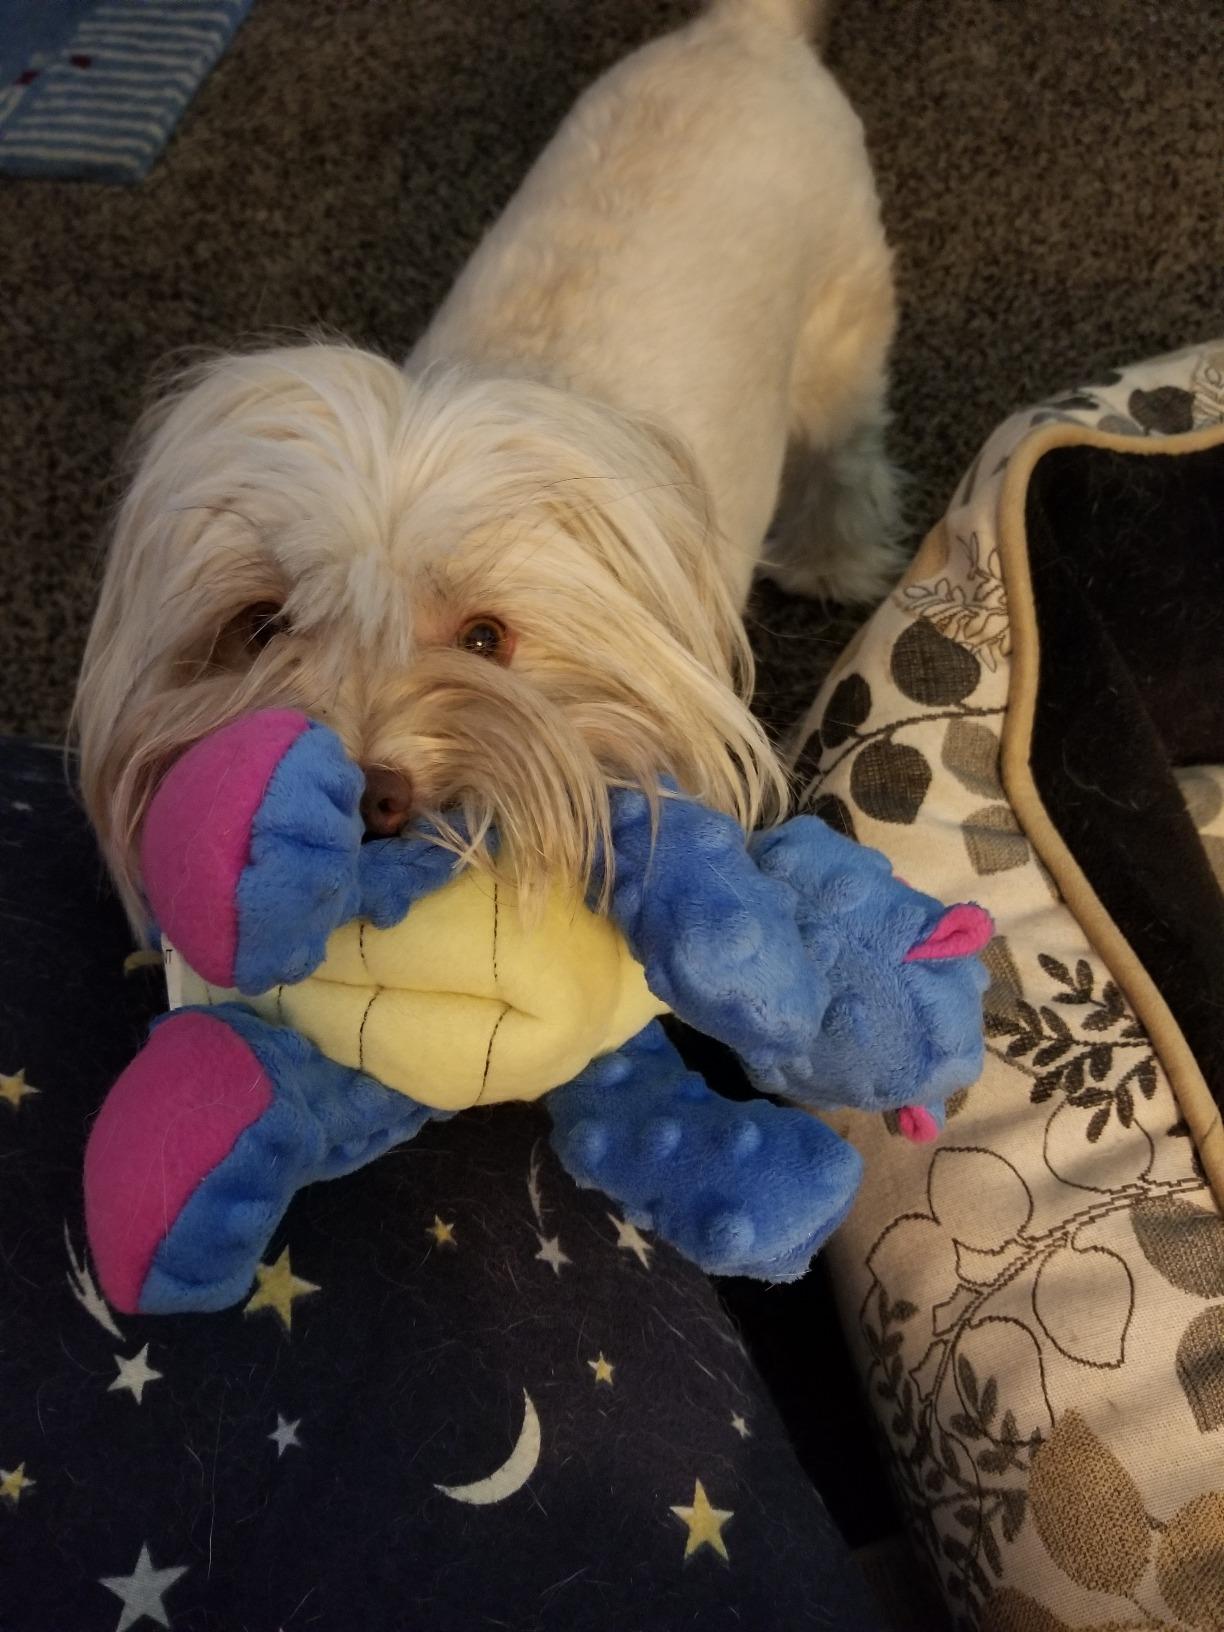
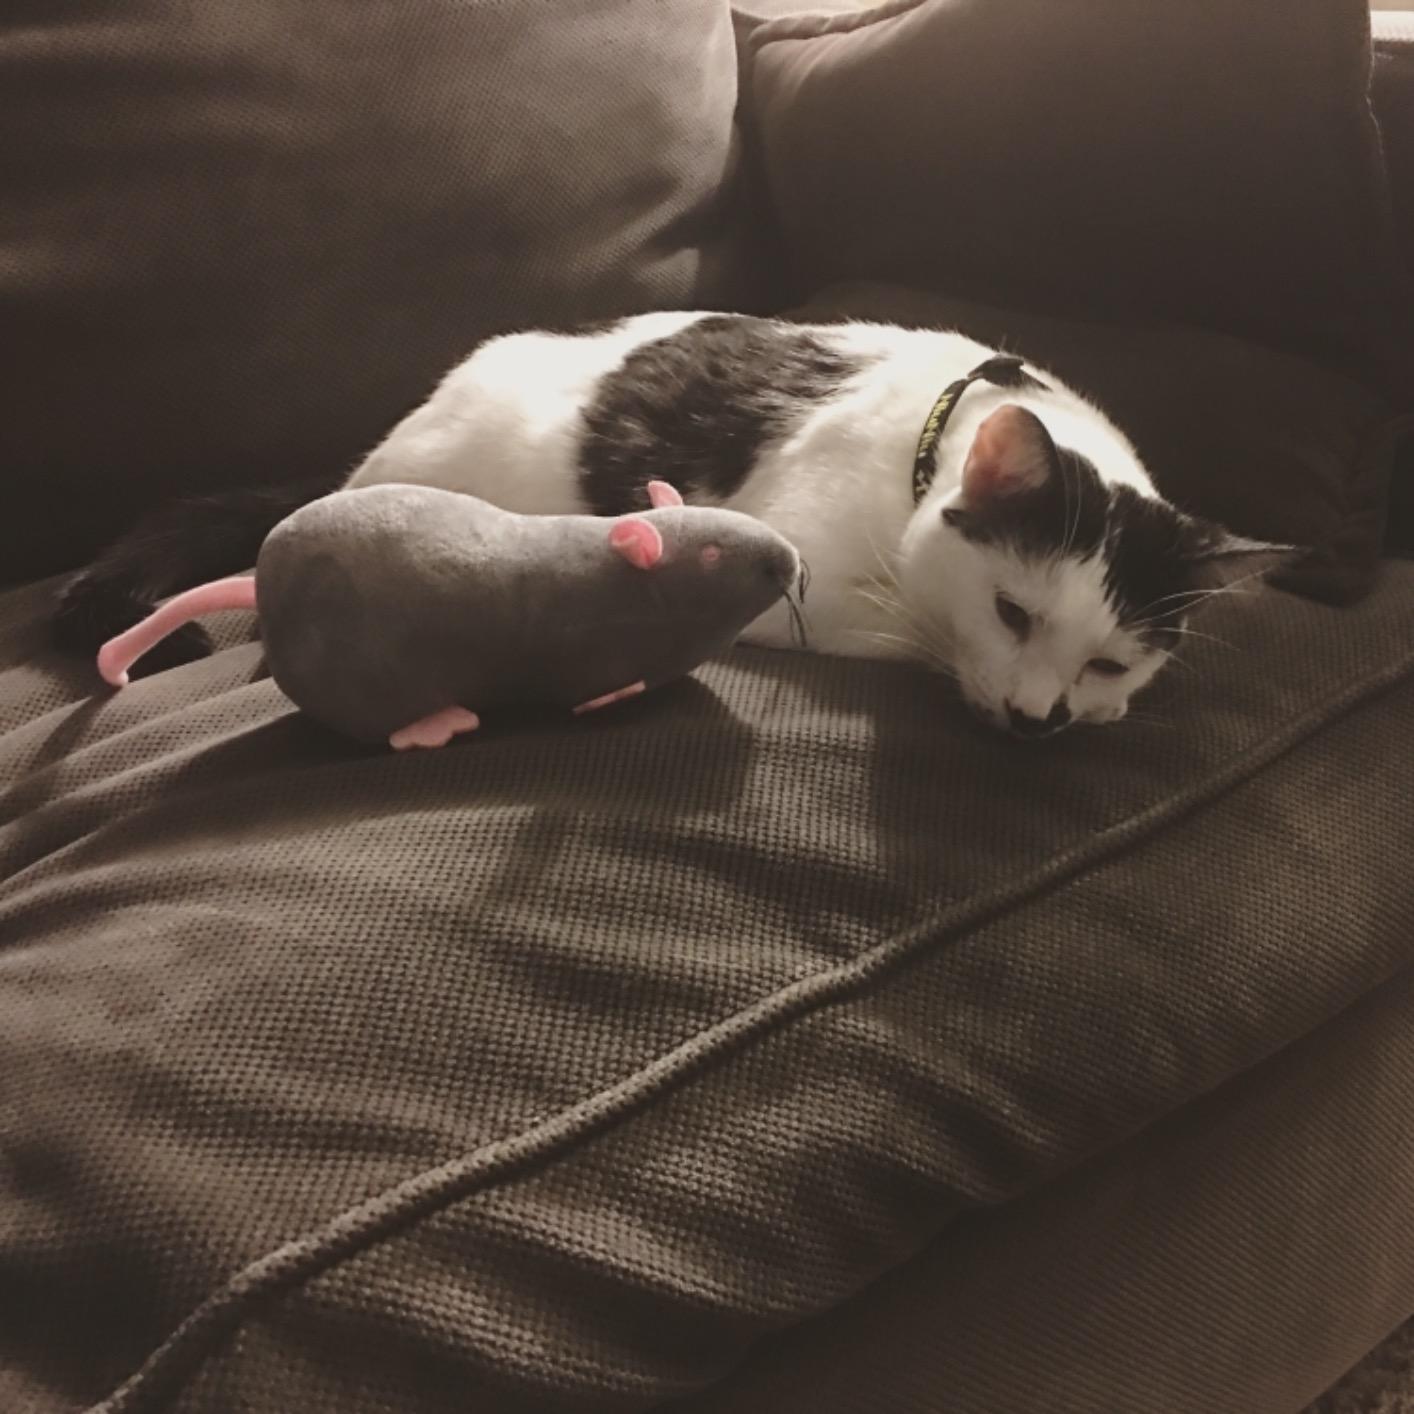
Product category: items_toy
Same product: no